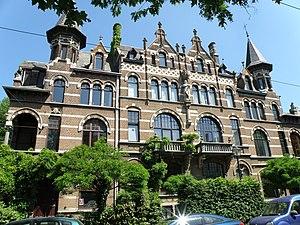
Anvers, Belgique. Ensemble de quatre maisons contiguës, de style néo-Renaissance flamande, dénommé Boudewijn IJzeren-Arm (Baudouin Bras-de-Fer, normalement Boudewijn met de IJzeren Arm), sis aux n°